Overgaden Oven Vandet 52

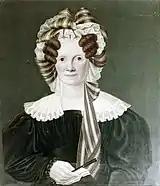
Juliane Marie Grønlund,

The property was home to 19 residents in four households at the 1840 census. Gustav Julius Wulff Borup (1808–1865), a businessman ("grosserer"), resided on the ground floor with his wife Catharine Margrethe Borup (née Køster), one male servant and one maid. Erik Norden Sølling (1802–1879, son of Peder Norden Pedersen Sølling), a royal bookkeeper, resided on the first floor with his wife Mathilde Henriette Frederikke Sølling (née Amnitzbøll)m their one-year-old son and two maids. Juliane Marie Grønlund, widow of "birk" judge i Hørsholm Jens Samuel Grønlund (1677–1822), resided on the second floor to the left with her four children (aged 15 to 21) and one maid. Ane Christine Giessing (née Brandrup), widow of Hans Samuel Giessing (1788–1826), resided on the second floor to the right with her four children (aged 18 to 27) and one maid.